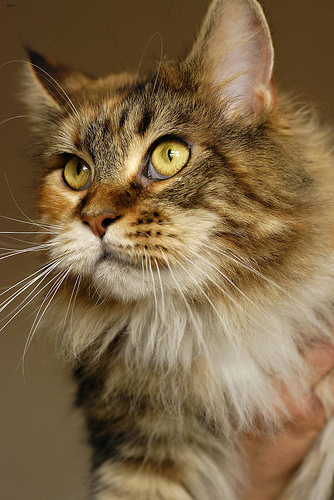
Animal: cat
Breed: maine_coon